Óscar Arias

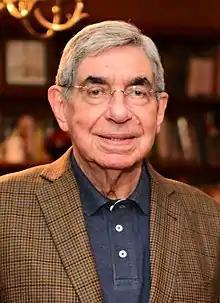
Óscar Arias in April 2018

Óscar Arias Sánchez (born 13 September 1940 in Heredia, Costa Rica) is a Costa Rican lawyer, economist, and political scientist. He served as President of the Republic of Costa Rica for two non-consecutive terms: 1986–1990 and 2006–2010. He was awarded the Nobel Peace Prize in 1987 for his peace plan aimed at ending the brutal civil wars that were devastating Central America. In August of that same year, his Peace Plan was endorsed by Costa Rica, Guatemala, El Salvador, Honduras, and Nicaragua.